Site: brandenburg
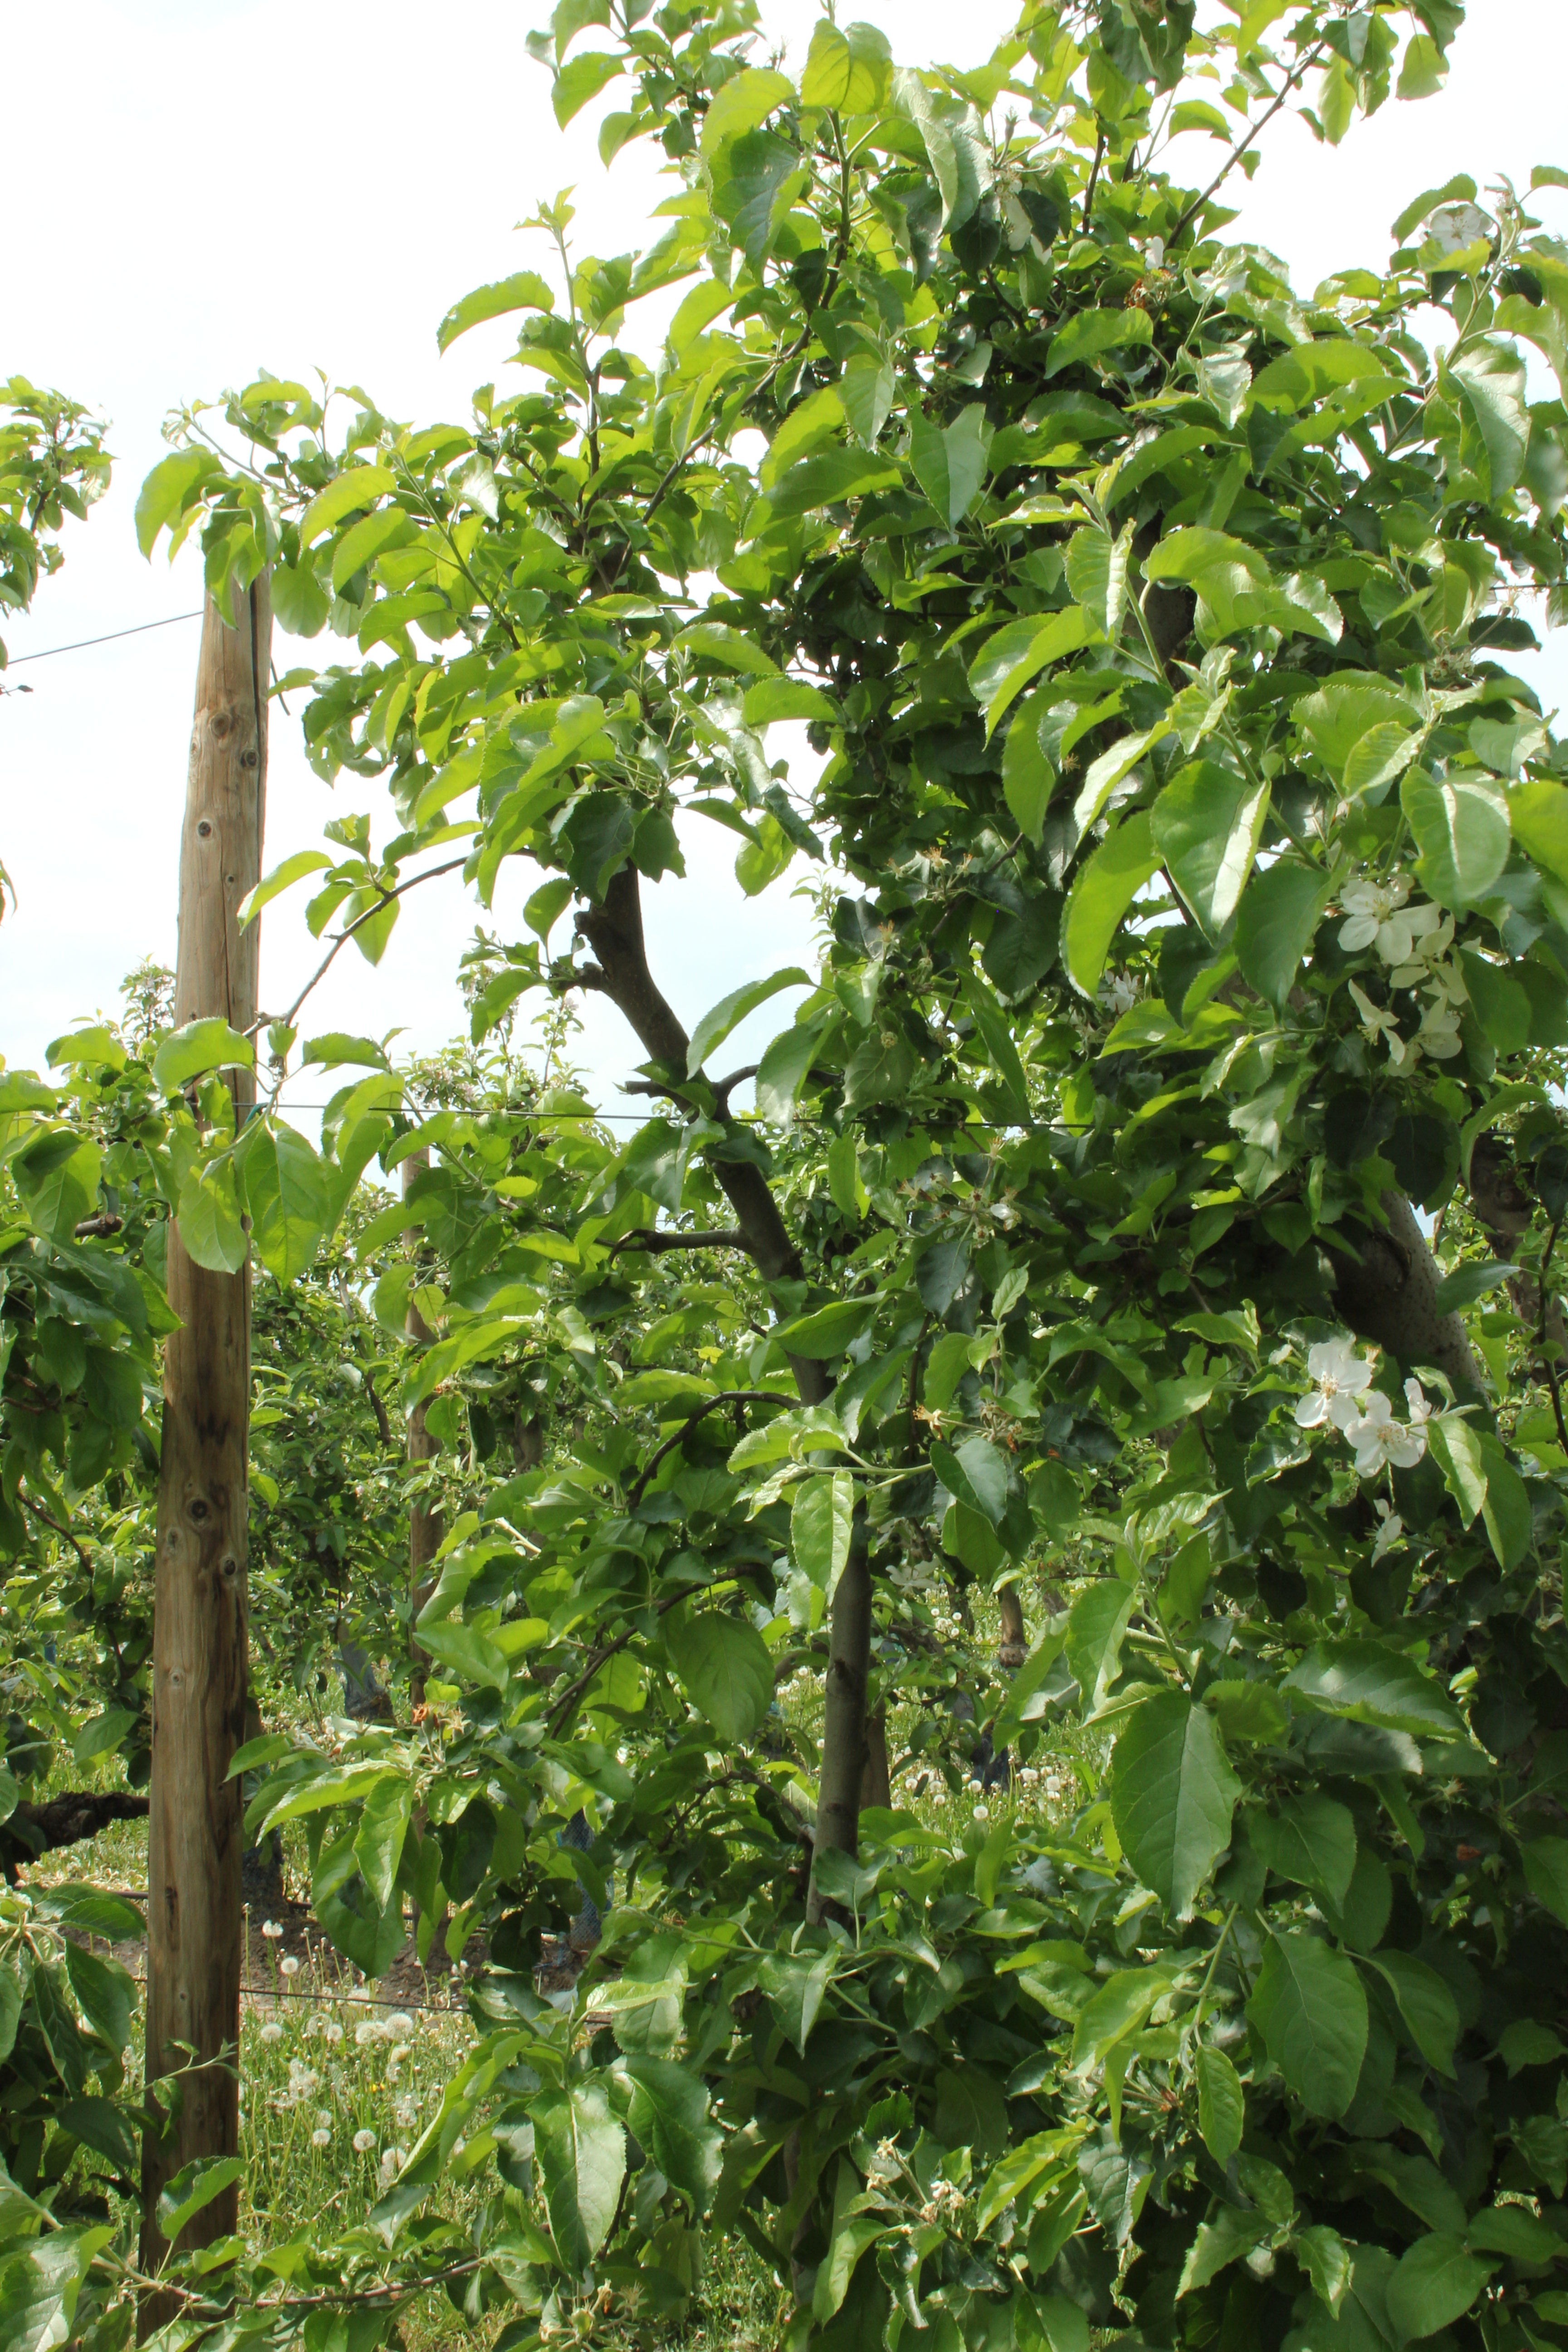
Growth stage (BBCH 67): Flowering